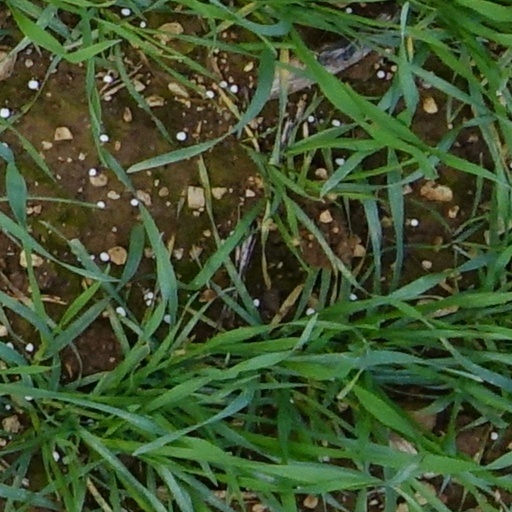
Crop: wheat